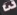
Number: 3